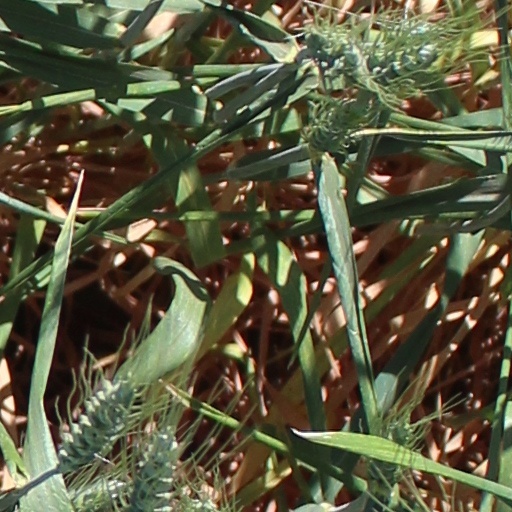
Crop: wheat